Cinema of Ukraine

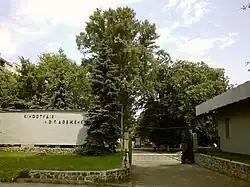
Central entrance to Dovzhenko Film Studios.

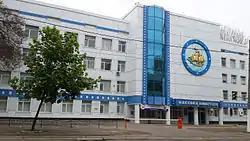
Exterior of the Odesa Film Studio

B&H Film Distribution Company is a major Ukrainian film distributor; it is the local distributor of films by Walt Disney Pictures, Universal Pictures, Paramount Pictures, Sony Pictures Entertainment (Columbia Pictures).